Norwegian Anglican Church, Grytviken

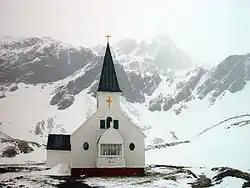
The Church in Grytviken, in 2004

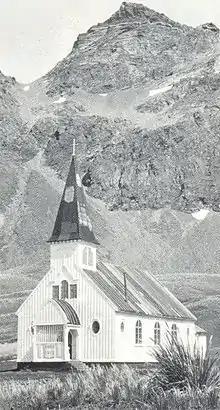
Church 1915

The Norwegian Anglican Church, sometimes known as the Whalers Church, and as the Norwegian Lutheran Church (until 2013), and casually as the Grytviken Church, is a church in Grytviken, South Georgia, built in 1913. The church was part of the Church of Norway for a century, from 1913 to 2013. It was formally handed over to the Church of England (national church of England) in 2013, and is now part of the Anglican Communion's Diocese of the Falkland Islands.